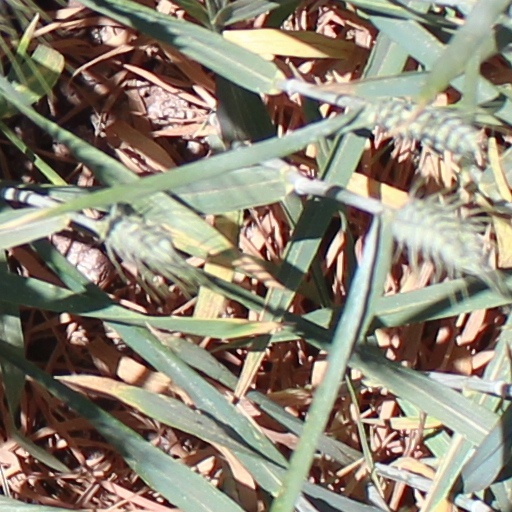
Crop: wheat